Pakistan Army Corps of Military Police

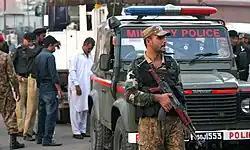

The Corps of Military Police was established in 1947 when the officers of the military police reported to Abbottabad Cantonment in November 1947. Initially, four military police companies were formed to retain in the army; its commanding officer was from British Army.